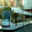
Label: streetcar